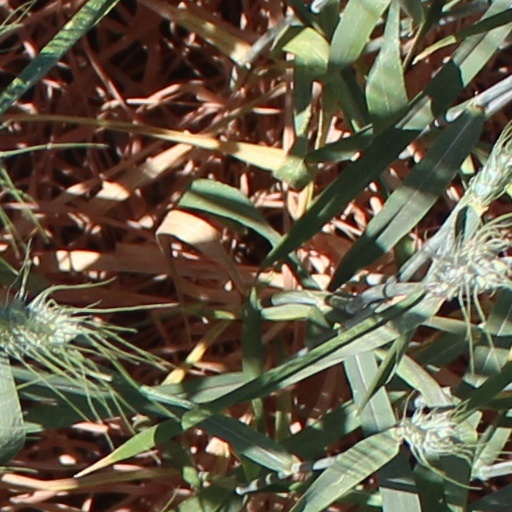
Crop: wheat